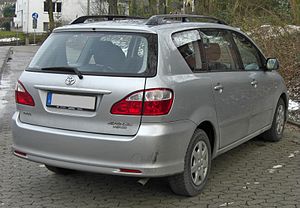
Toyota Avensis Verso
Bagfra
Toyota Avensis Verso var en stor MPV fra Toyota, som kom på markedet i august 2001 som efterfølger for Toyota Picnic. Ligesom forgængeren hed bilen Toyota Ipsum i Asien, og varebilsudgaven hed i Danmark Toyota SportsVan.